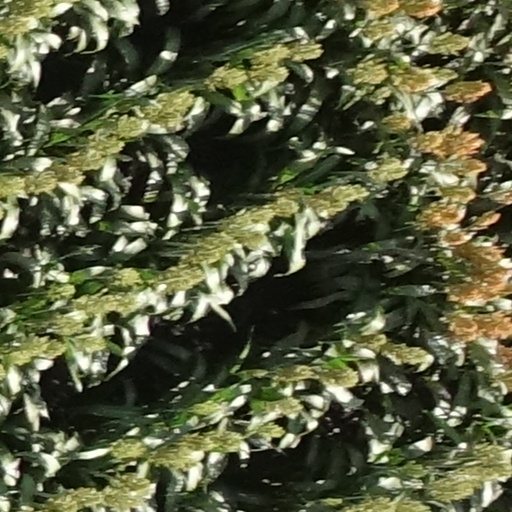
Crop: sorghum